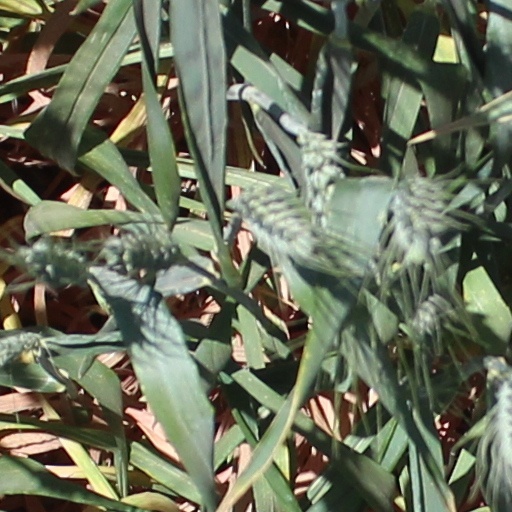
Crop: wheat